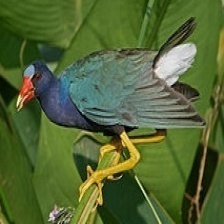
Species: PURPLE GALLINULE
Scientific name: PORPHYRIO MARTINICUS
ImageNet parent category: european_gallinule